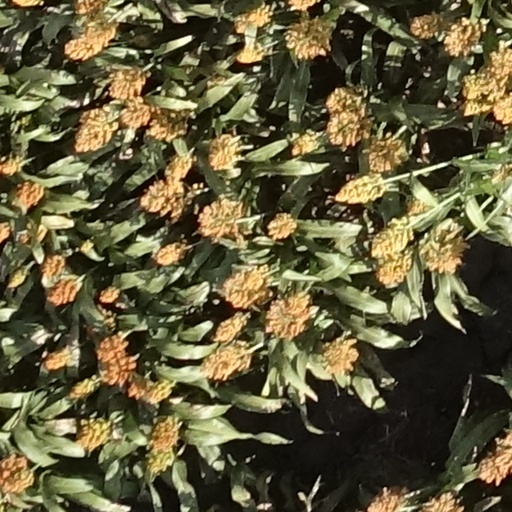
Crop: sorghum